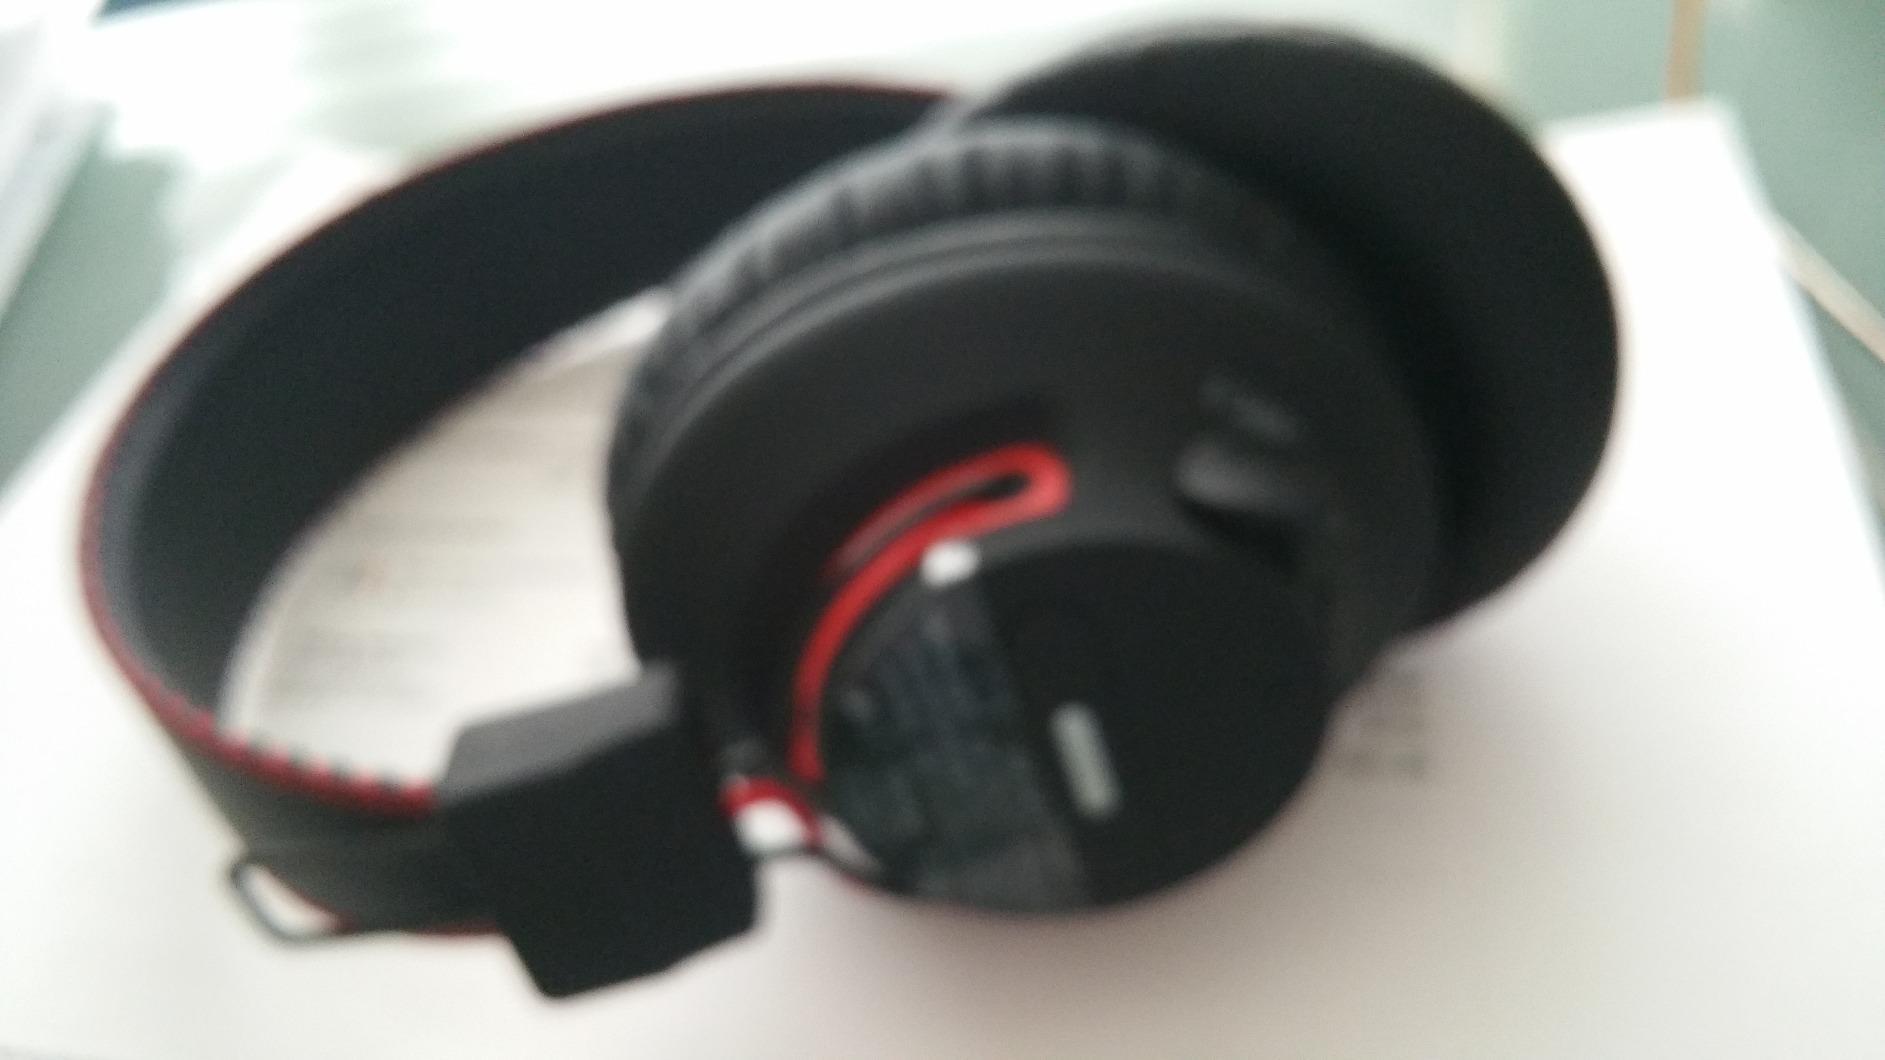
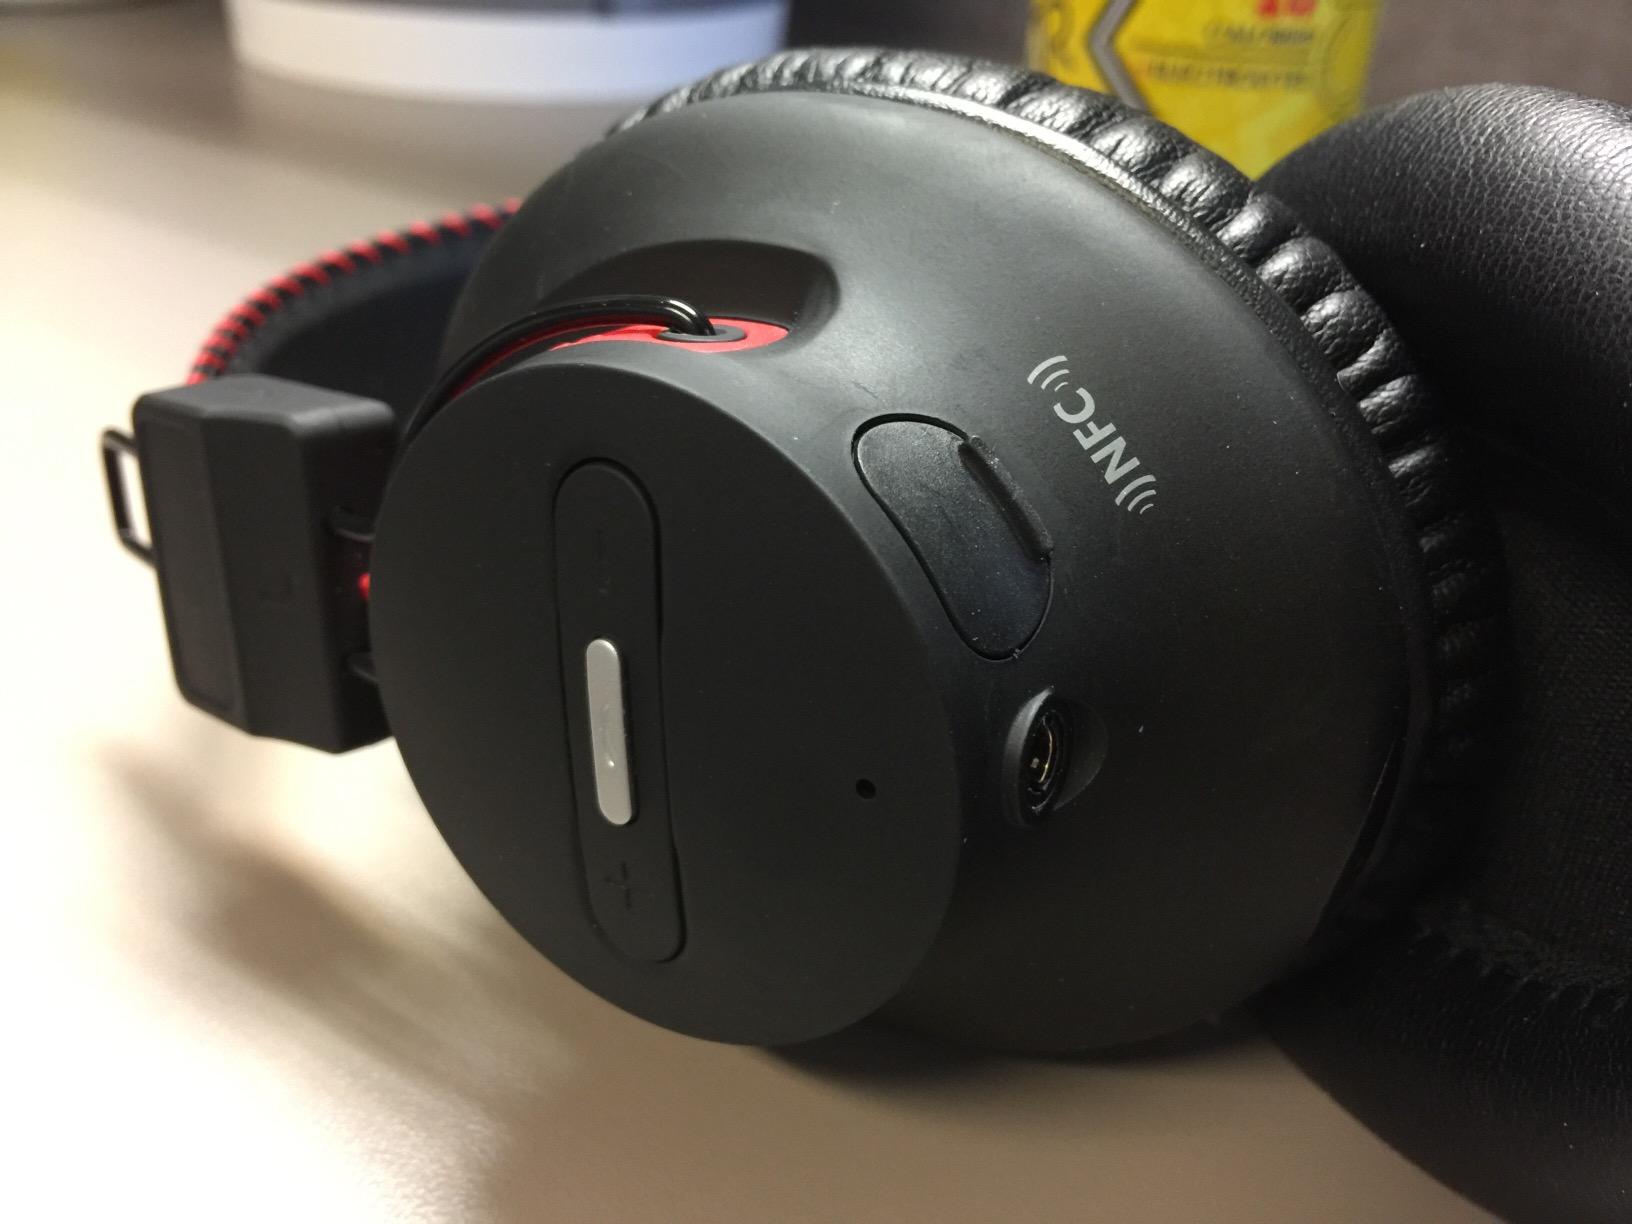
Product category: headphones
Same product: yes